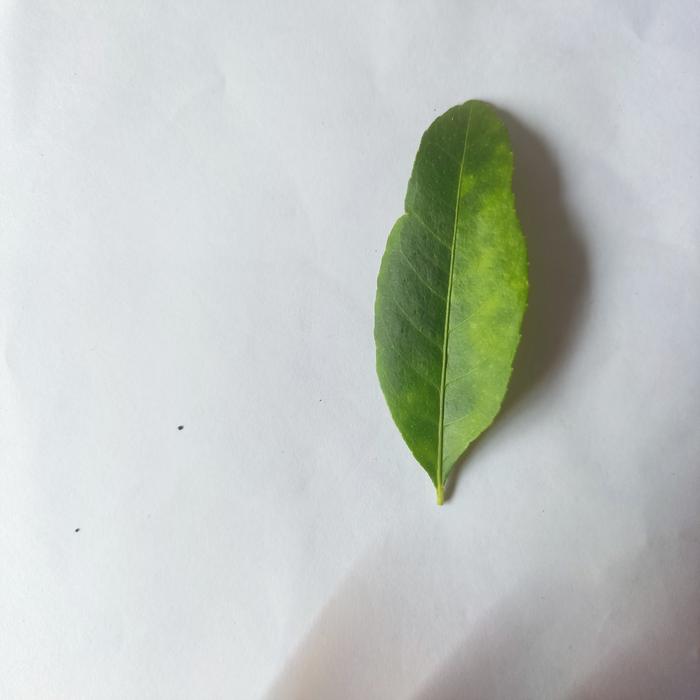
Crop: Lemon
Leaf condition: Citrus